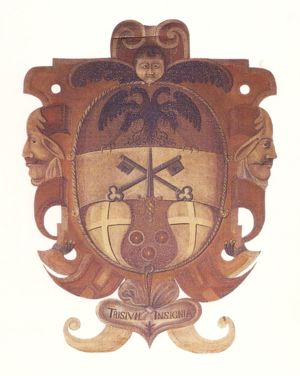
Tresivio est une commune de la province de Sondrio dans la région Lombardie en Italie.